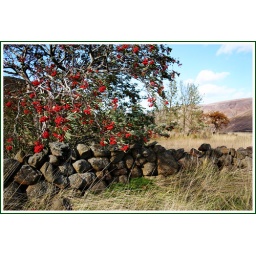
An old tree near an old wall of stones